Jhon Chancellor

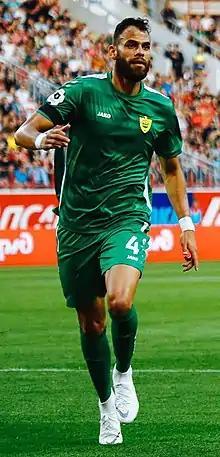
Chancellor with Anzhi Makhachkala in 2018

Jhon Carlos Chancellor Cedeño (born 2 January 1992) is a Venezuelan professional footballer who plays as a centre-back for Universidad Católica and the Venezuela national team.